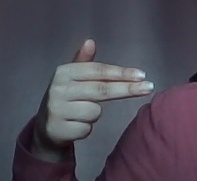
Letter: ghain